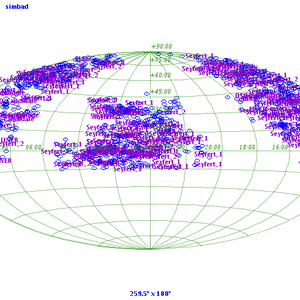
Les galaxies de Markarian sont un type de galaxies actives avec un noyau émettant une grande quantité d'ultraviolets par rapport à d'autres galaxies. Elles sont nommées d'après Benjamin Markarian, qui les a étudiées à partir du début des années 1960. Les entrées du catalogue de Markarian sont présentées sous la forme « Markarian #### ». On s'y réfère fréquemment à l'aide des abréviations Mrk, Mkr, Mkn, et parfois avec Ma, Mk et Mark.